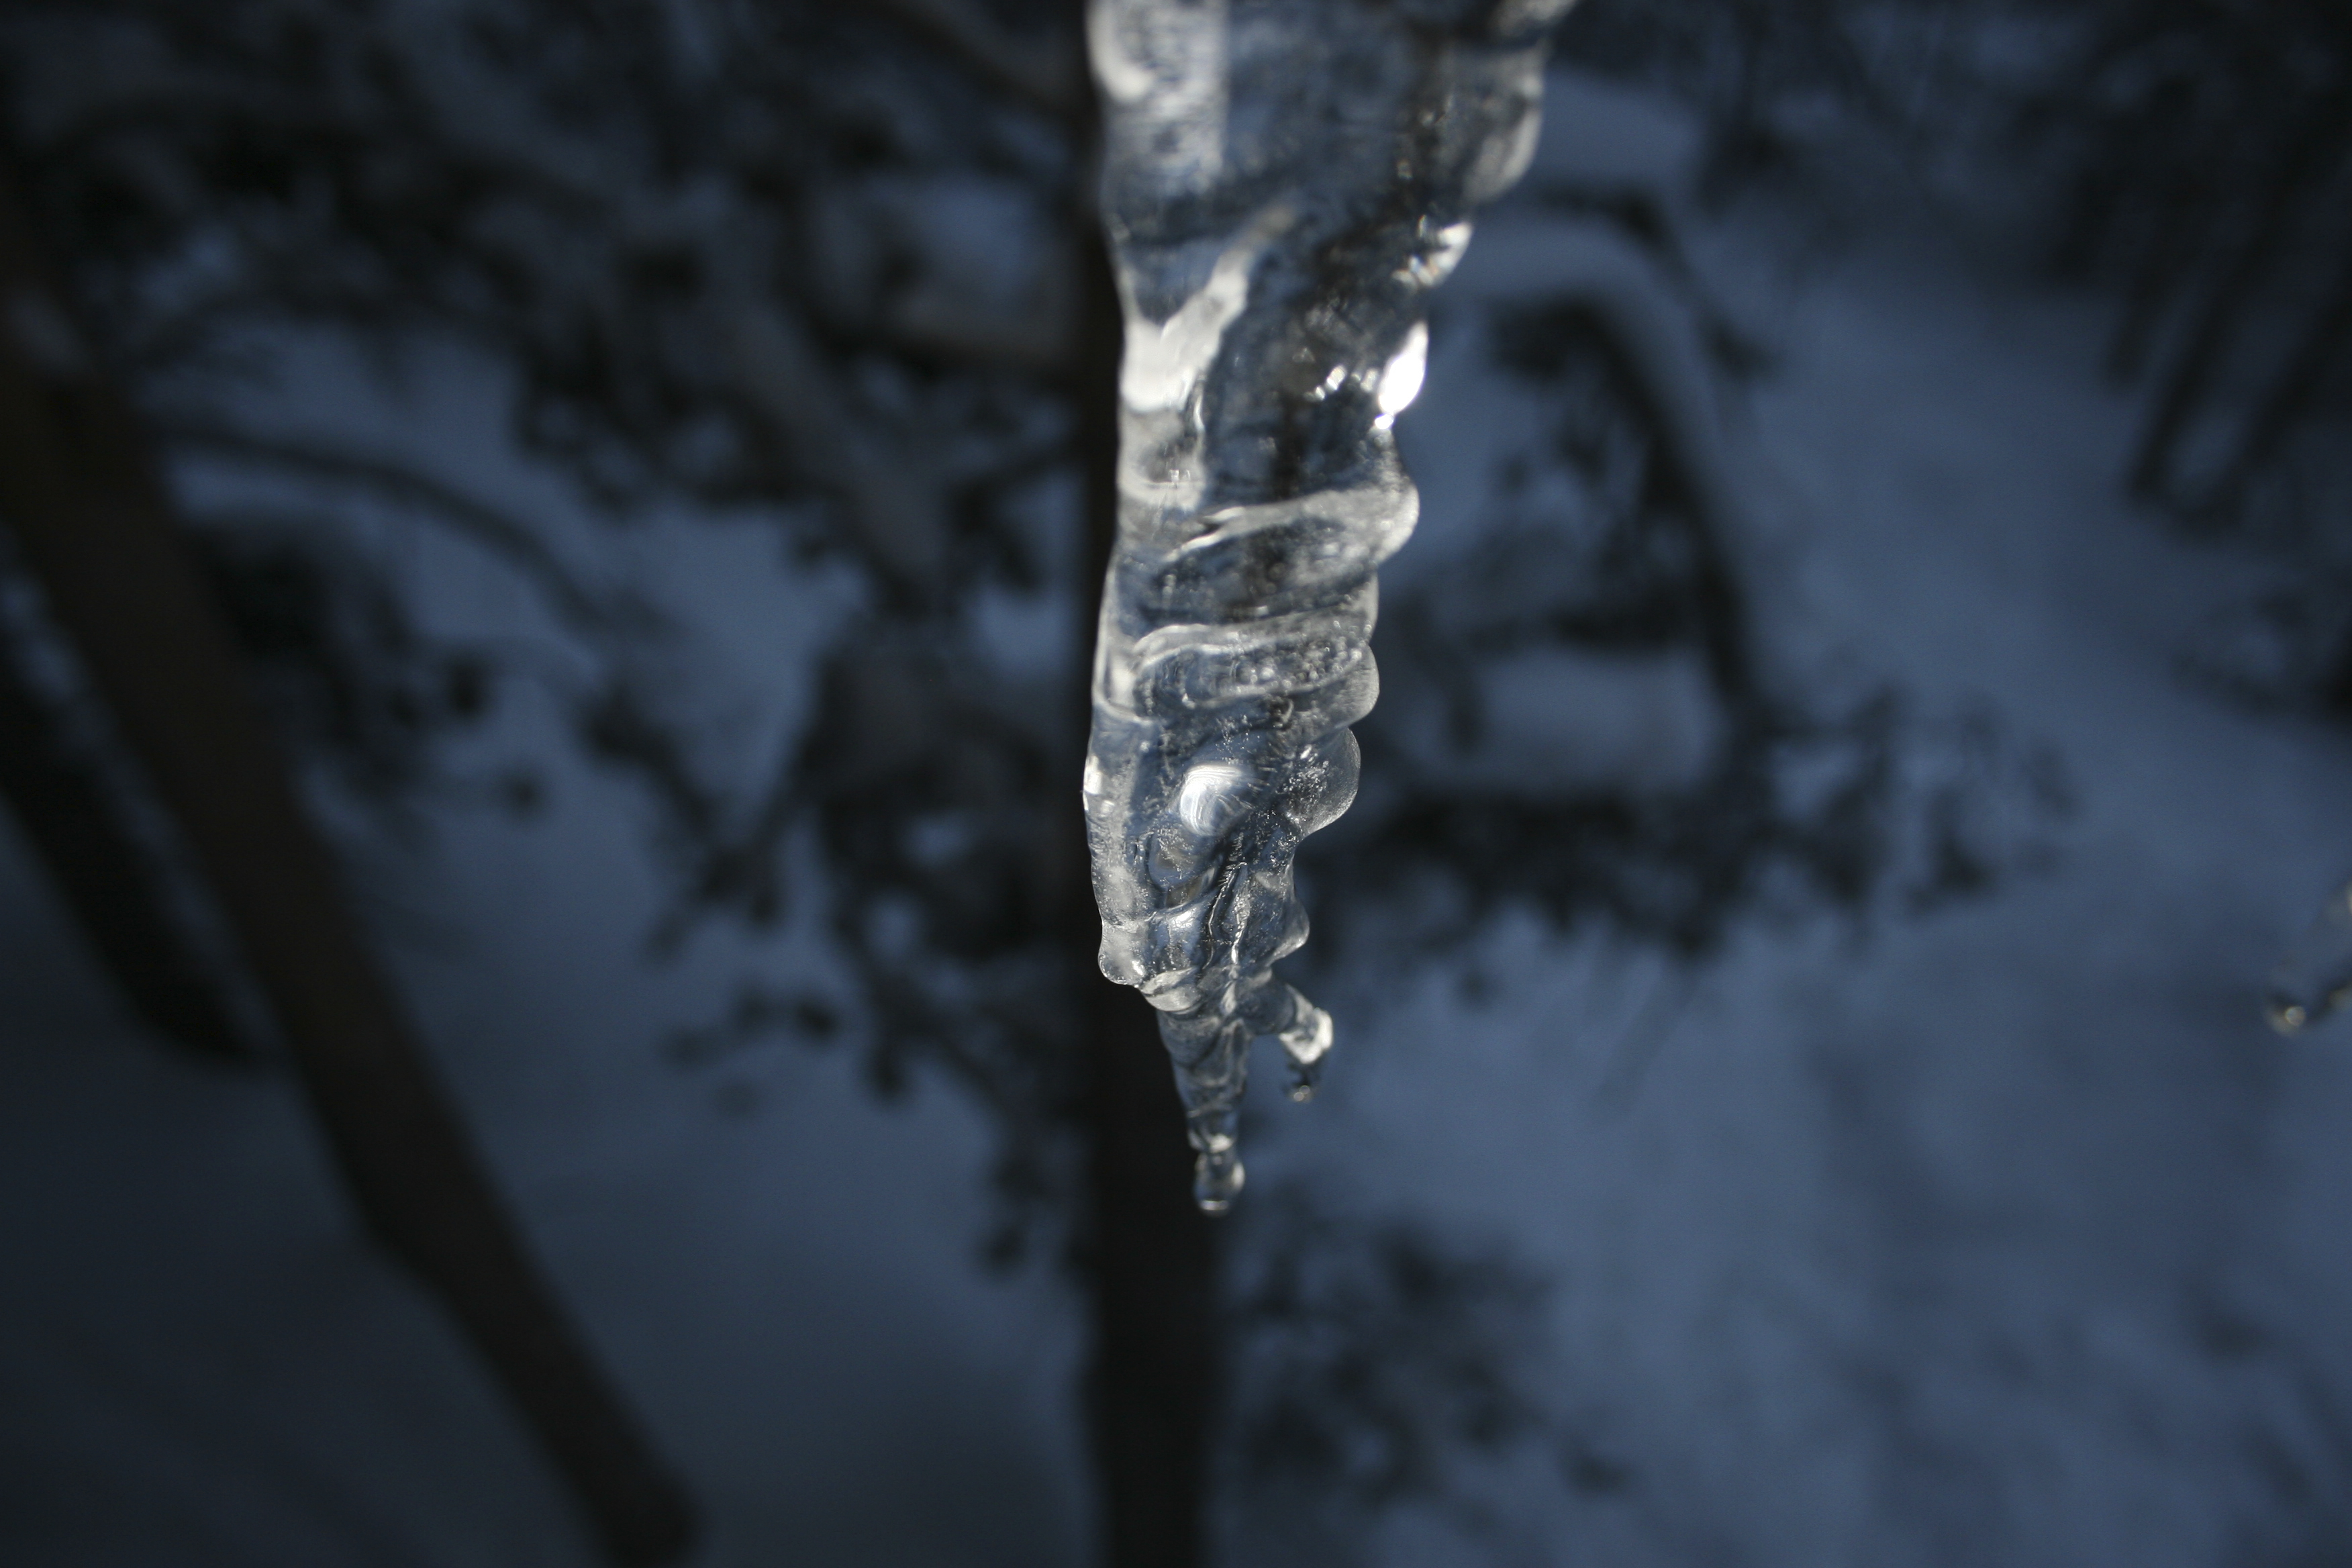
water, branch, snow, winter, black and white, frost, hut, ice, reflection, slope, weather, darkness, monochrome, trip, season, close up, colorado, mountains, western, icicle, freezing, 10thmountaindivision, macro photography